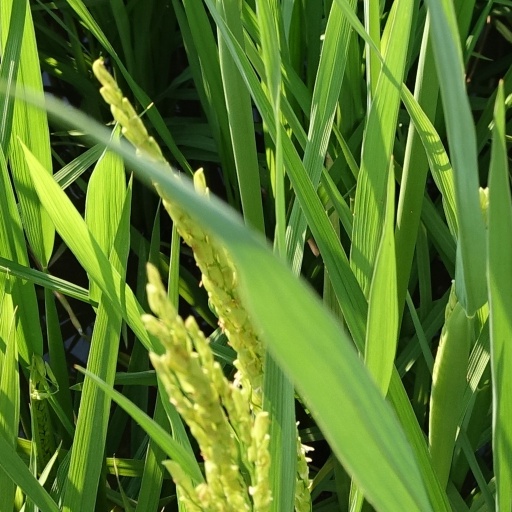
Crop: rice